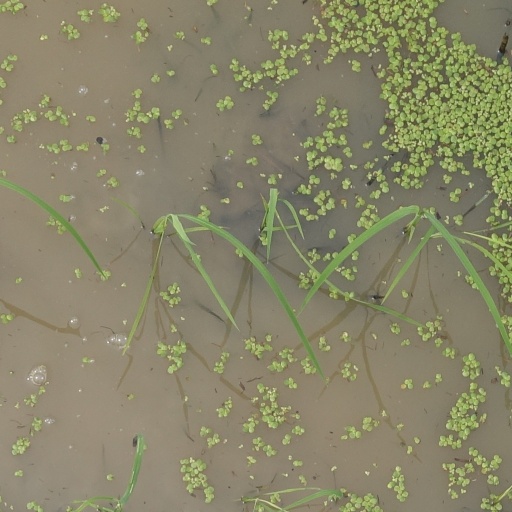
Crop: rice